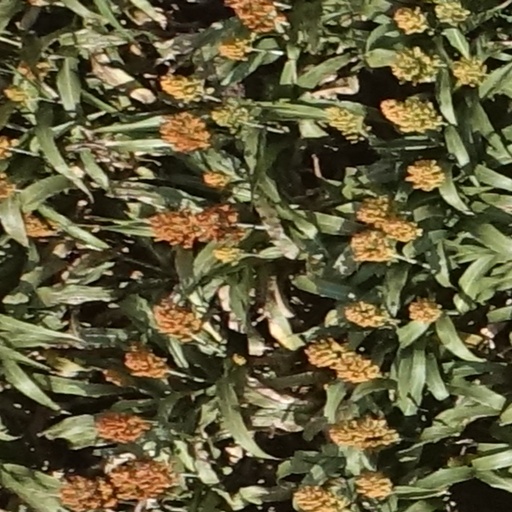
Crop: sorghum